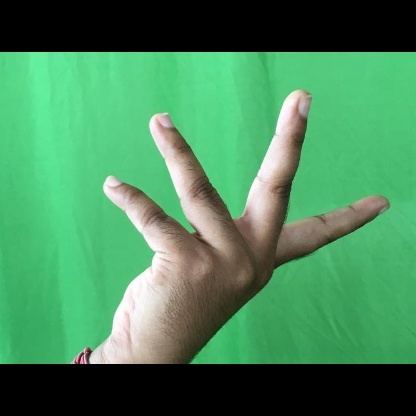
Mudra: Alapadmam